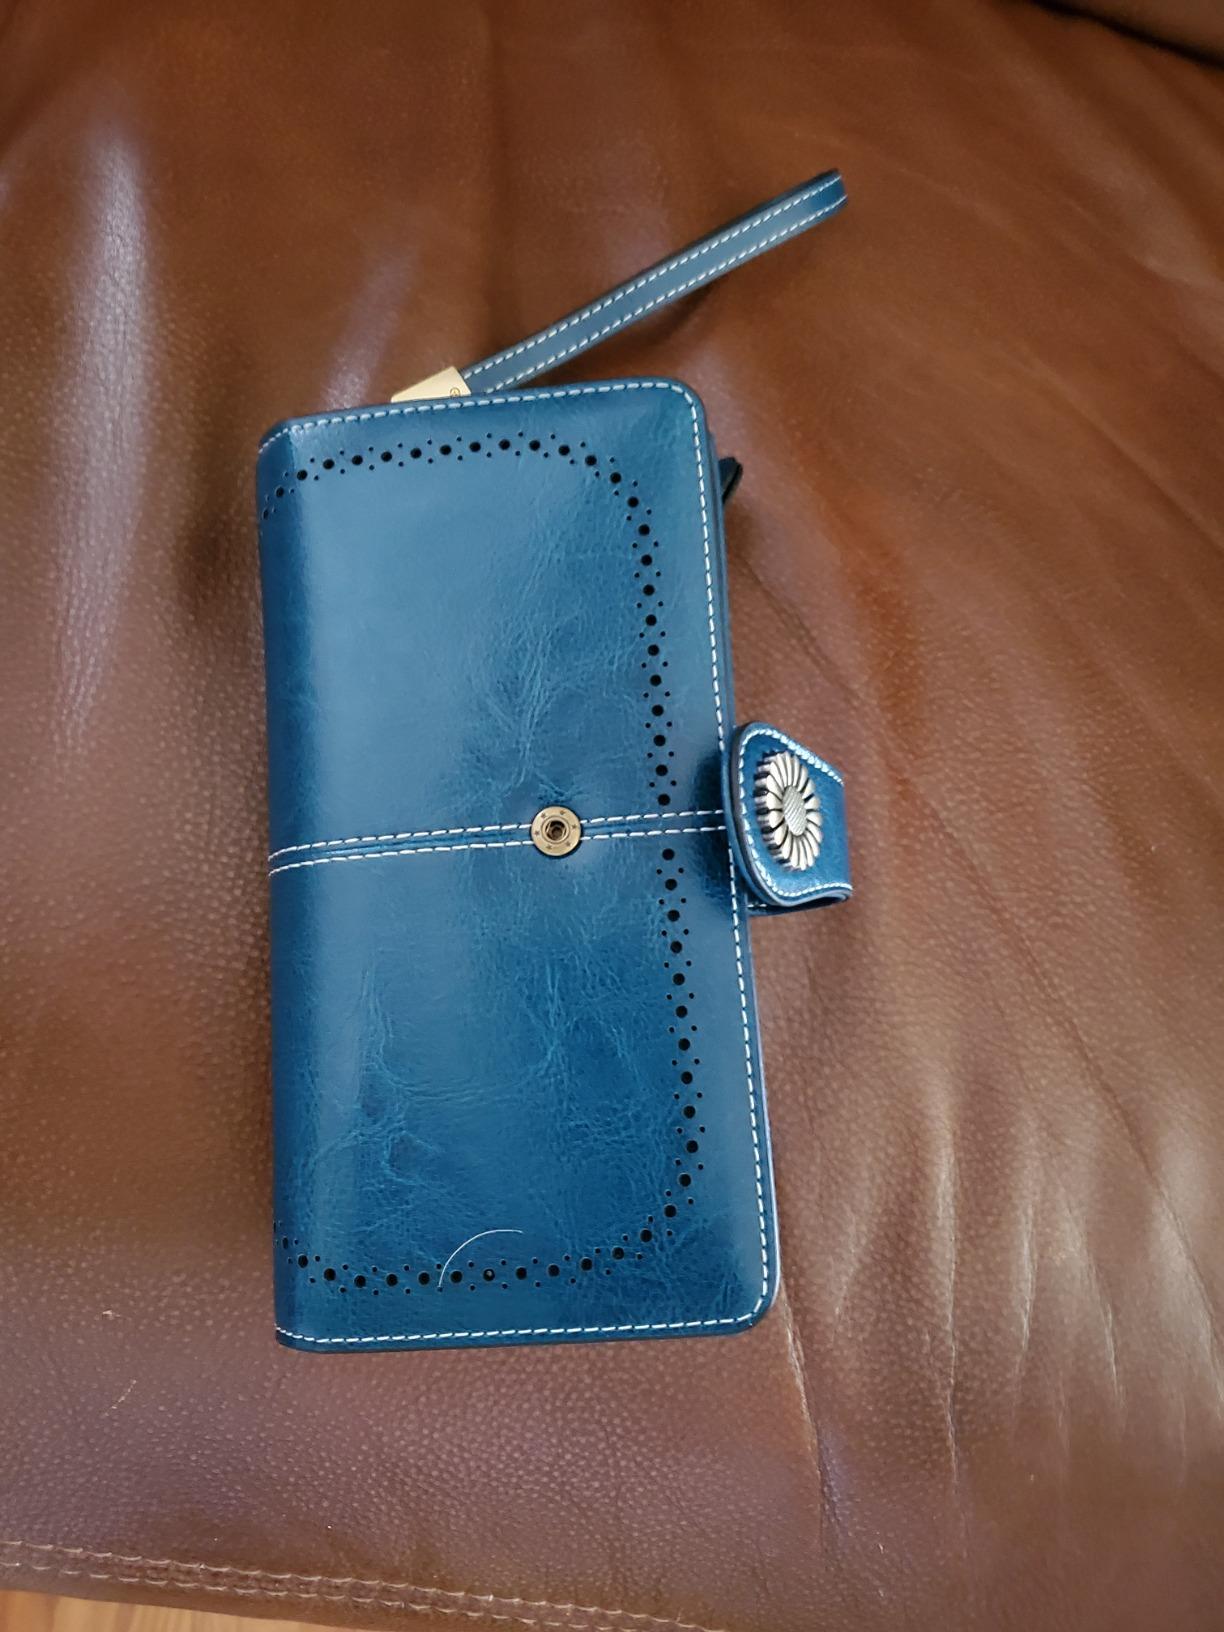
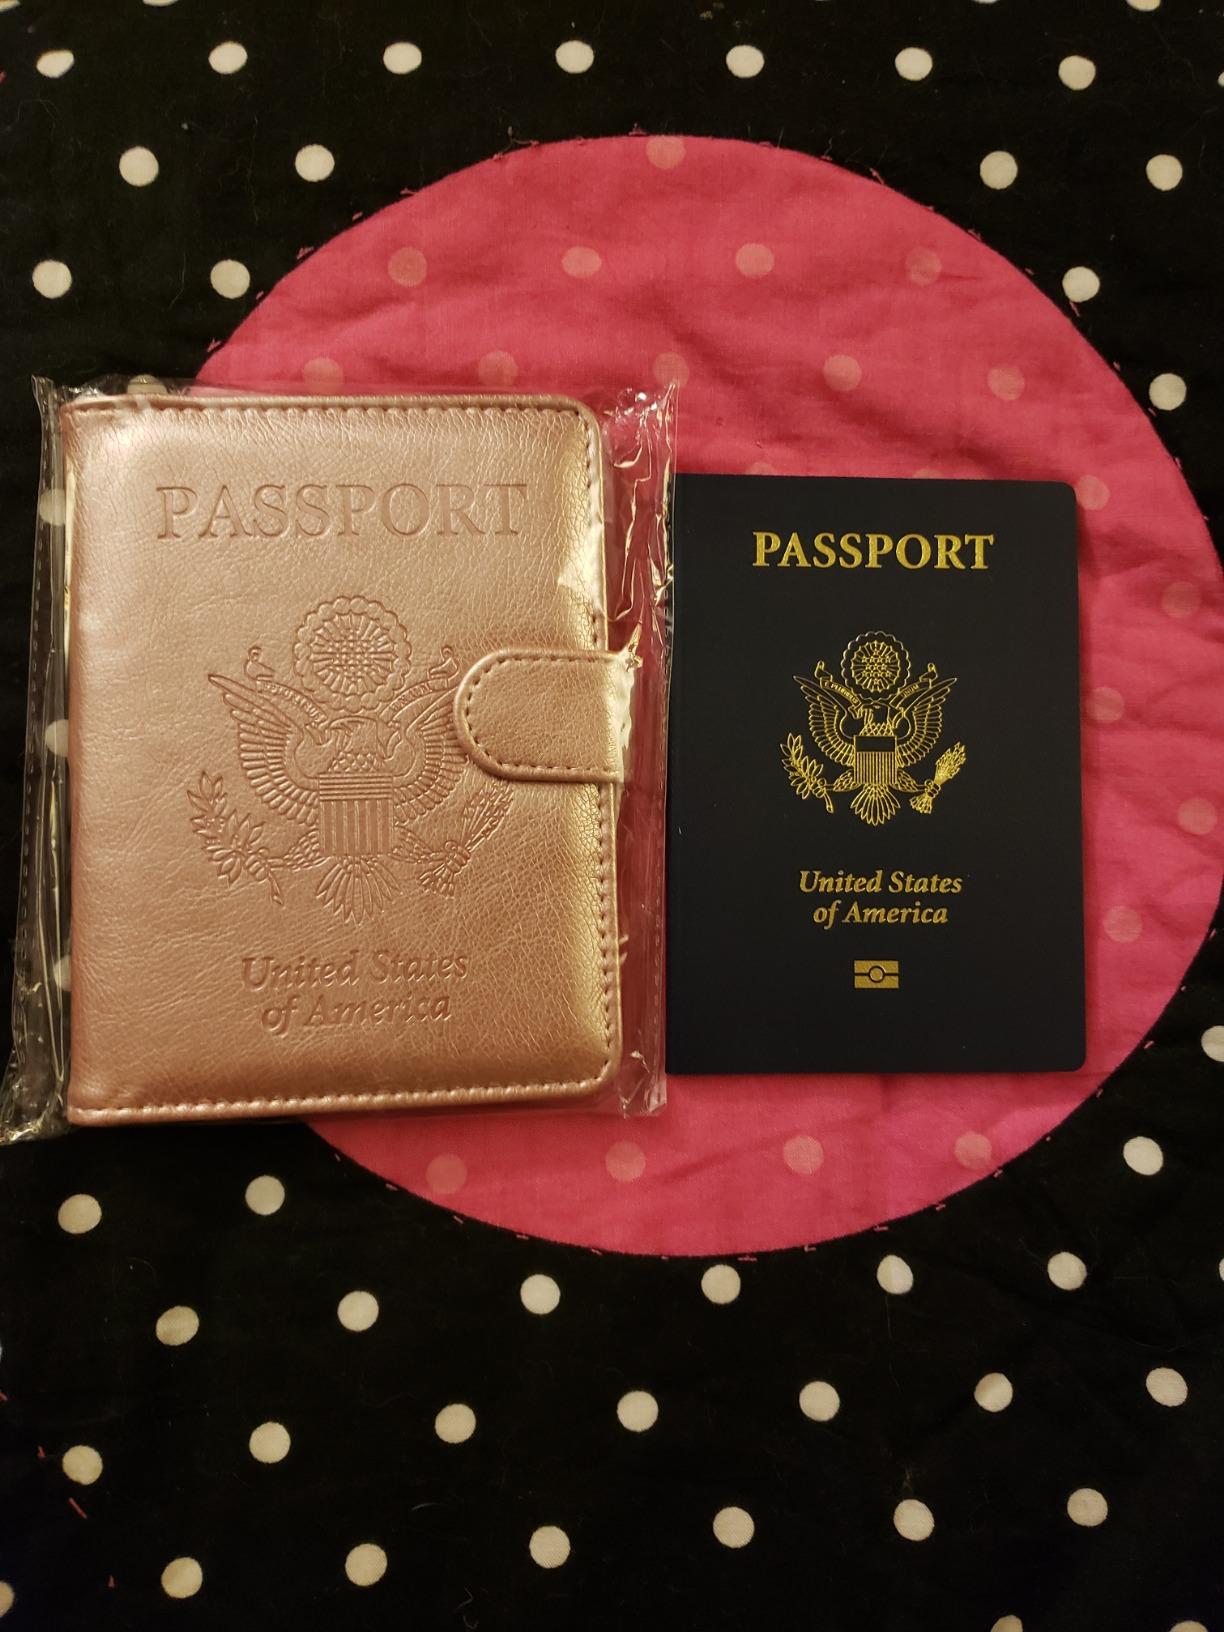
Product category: accessories_wallet
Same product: no